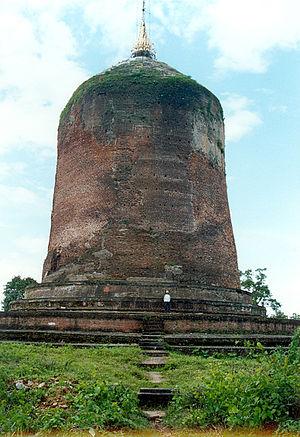
Prome, aujourd'hui Pyay, est une ville et un district de Birmanie situés à l'extrême-Ouest de la Région de Bago, 161 km au Nord de Rangoon. Sa population était de 83 000 habitants en 1983.
Sri Ksetra ou Criksetra est un royaume du bassin de l'Irrawaddy, sur le territoire de l'actuelle Birmanie entre le VIIᵉ siècle et le IXᵉ siècle.